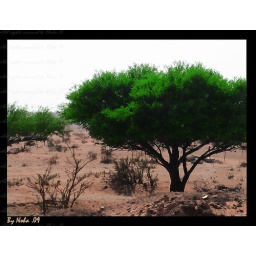
Keep a green tree in your heart and perhaps a singing bird will come ..